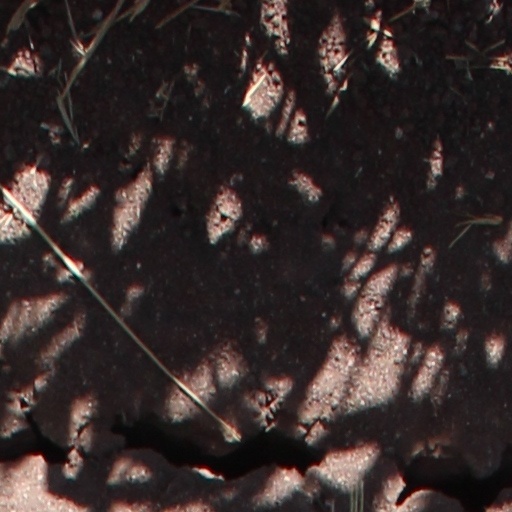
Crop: wheat